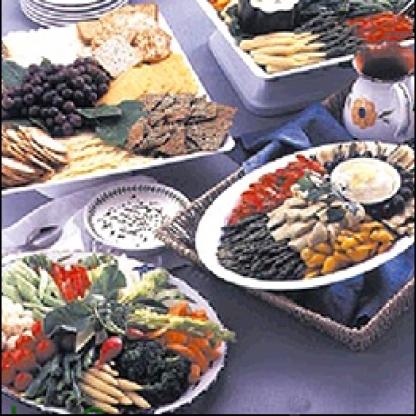
Scene: Indoor